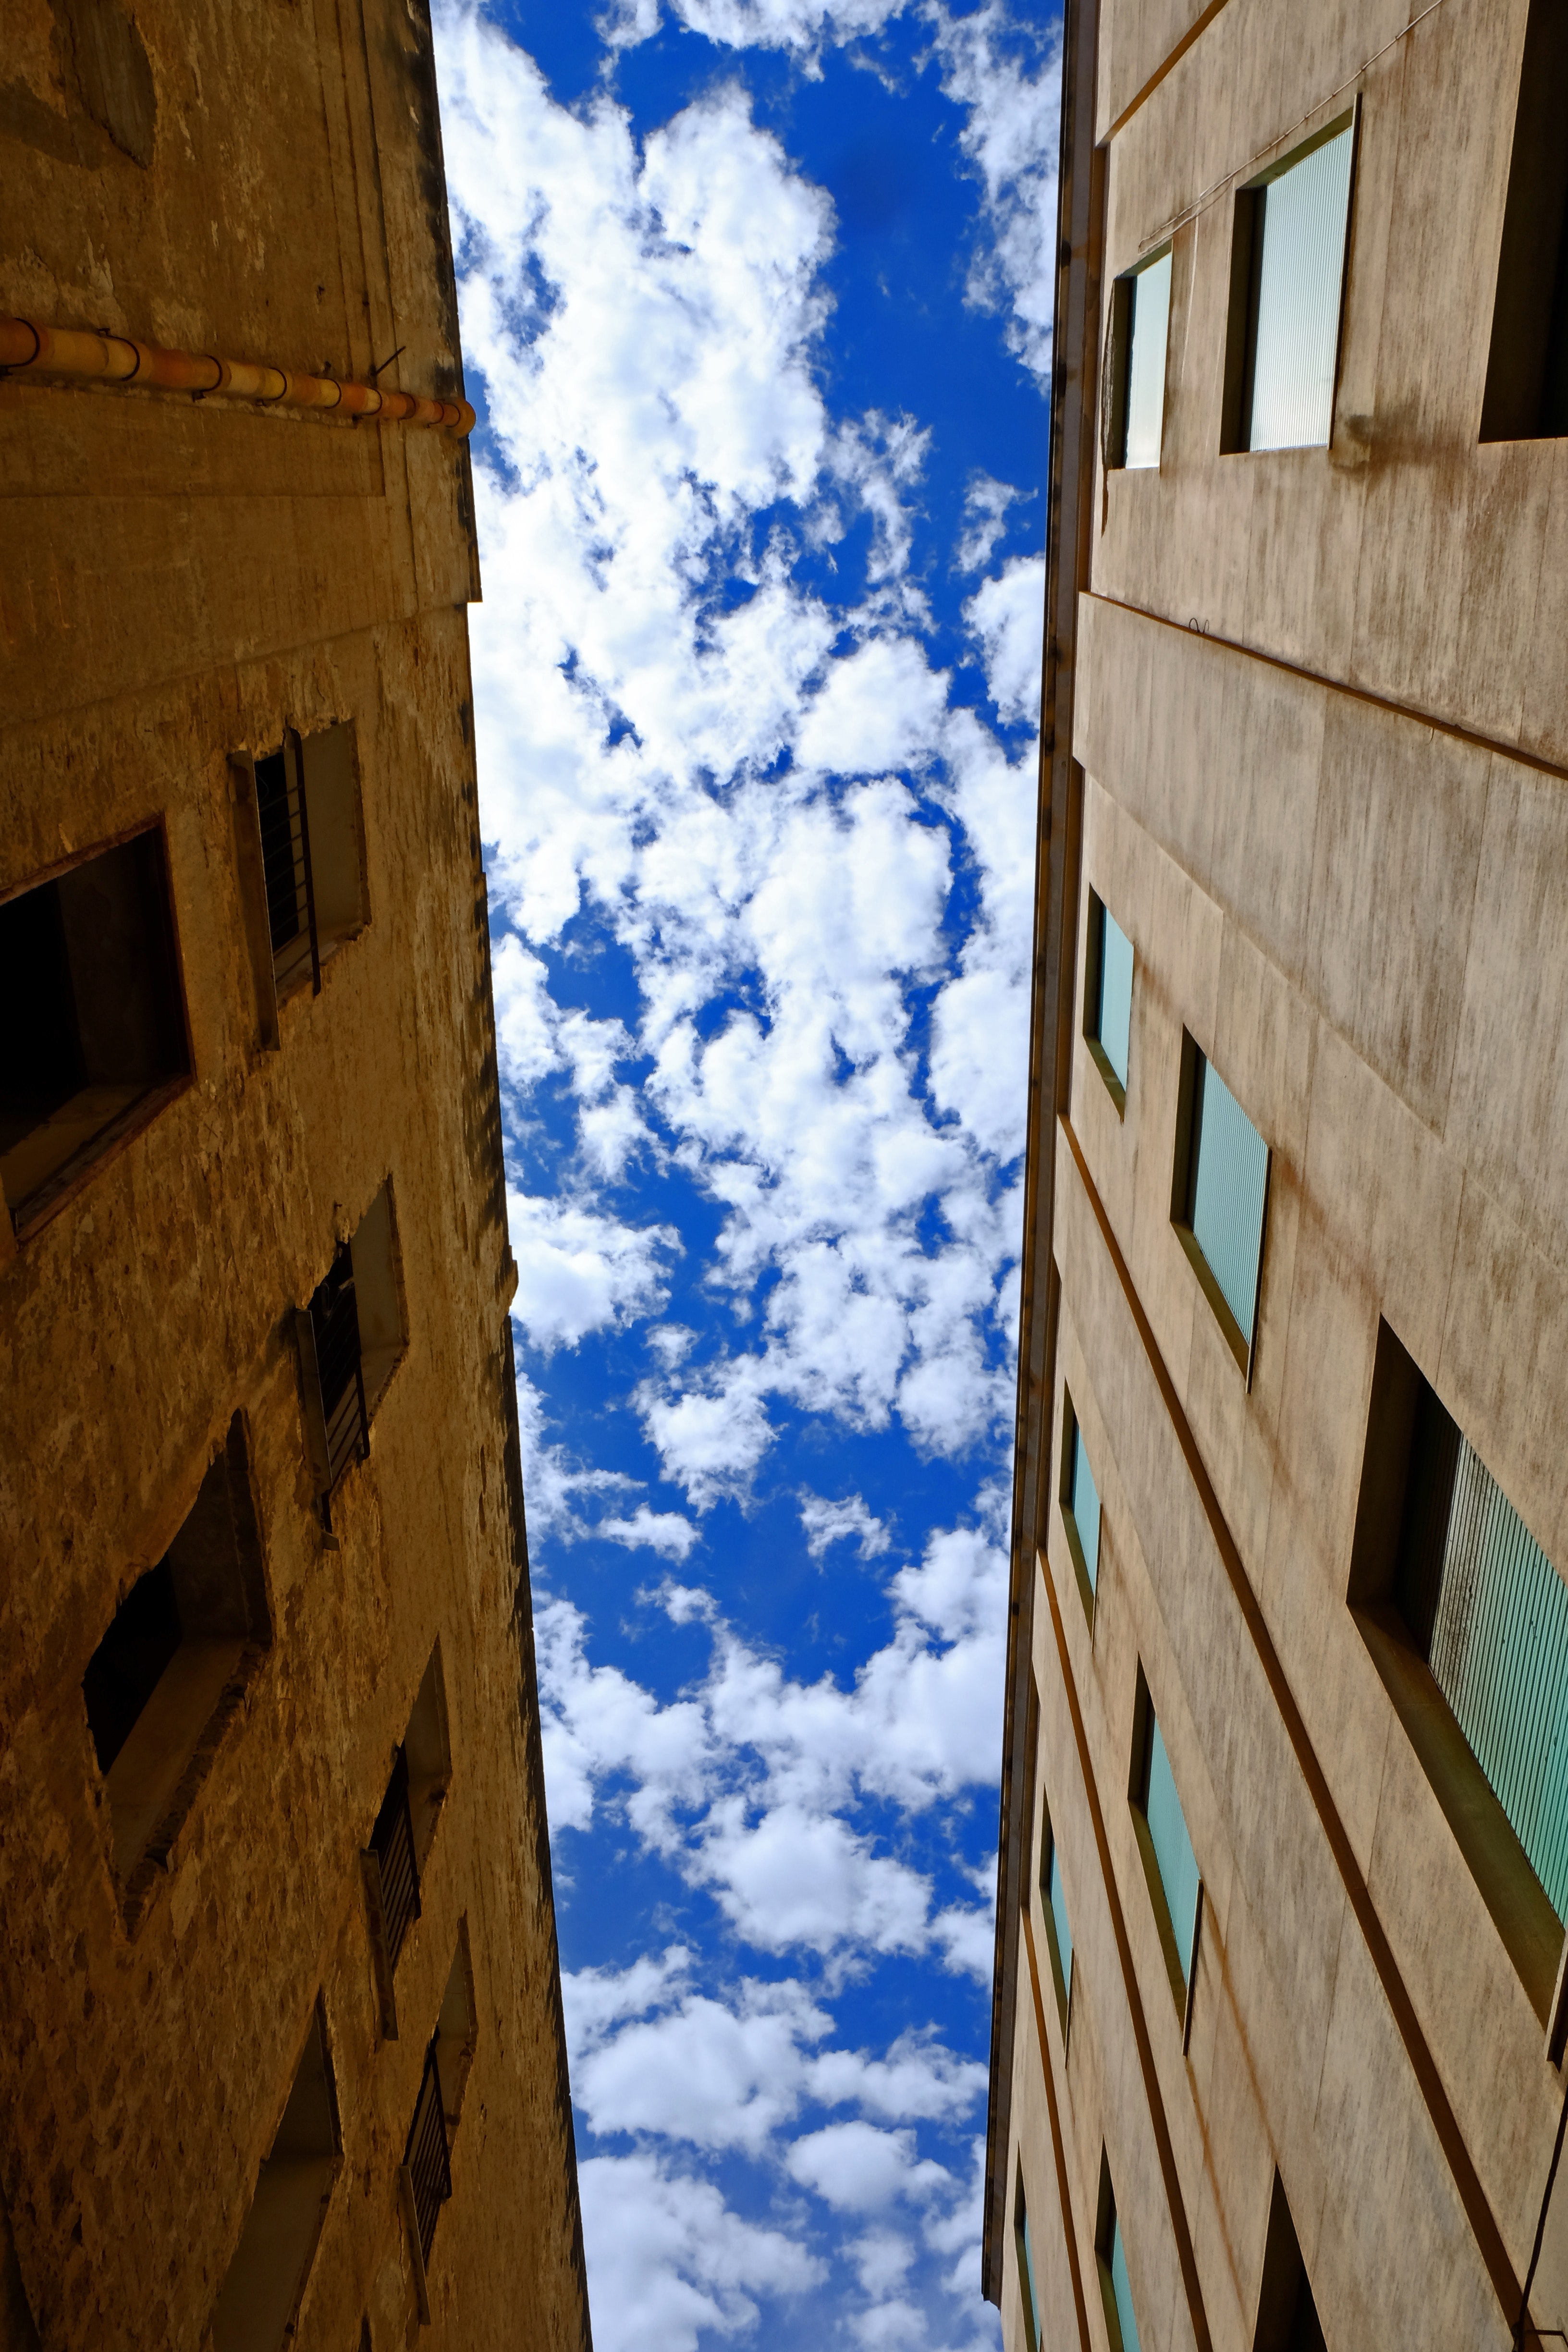
blue, sky, daytime, architecture, azure, facade, building, reflection, wall, line, symmetry, neighbourhood, daylighting, pattern, design, cloud, Material property, window, Tints and shades, wood, electric blue, house, world, city